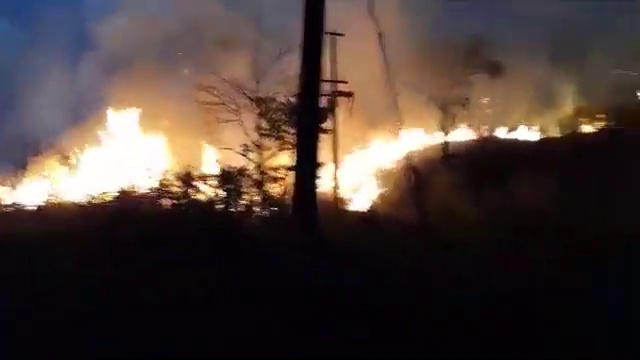
Fire: yes
Smoke: yes